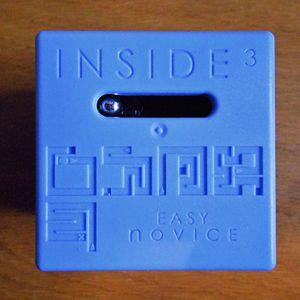
Easy NoVice, cube le plus facile du jeu Insidezecube
INSIDE³ est un casse-tête qui prend la forme d'un labyrinthe en trois dimensions se jouant à l’aveugle. Il se présente sous la forme d’un cube renfermant une bille visible alternativement sur la face avant ou arrière selon la phase de jeu. Sur chacune de ces deux faces, le joueur trouve un plan indiquant le parcours à accomplir pour mener la bille vers l'autre face. Le plan est composé de tracés représentant les plans des niveaux qu’il faut traverser pour arriver à l'autre face.